Moloch

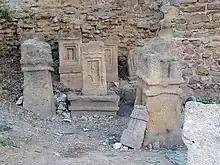
Stelas from the Tophet in Carthage, where sacrifices or rituals are attested via inscription.

Before 1935, all scholars held that Moloch was a pagan deity, to whom child sacrifice was offered at the Jerusalem tophet. Some modern scholars have proposed that Moloch may be the same god as Milcom, Adad-Milki, or an epithet for Baal.